Culture of Croatia

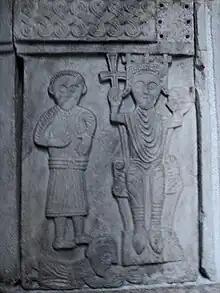

The early Middle Ages brought the great migration of the Slavs and this period was perhaps a "Dark Age" in the cultural sense until the successful formation of the Slavic states which coexisted with Italic cities that remained on the coast, each of them were modelled like Venice.